Siege of Leuven

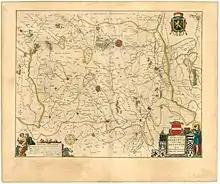
Map of Brabant in 1645 by Joan Blaeu

In 1635 the Dutch Republic concluded an alliance with France with the objective of taking on the Army of Flanders from two sides, in the hope of breaking the strategic stalemate in the Eighty Years' War and dividing up the Spanish Netherlands between the two partners in the alliance. The French invaded from the south and defeated the Spanish army at Les Avins on 20 May, eventually joining forces in Maastricht with Frederick Henry of Orange, who had departed the Dutch Republic in command of 20,000 infantry and 6,000 cavalry soldiers. Meanwhile, the Cardinal-Infante Ferdinand, who was in Leuven, ordered the Spanish Tercios to move to Tienen and sent the Count of Fuenclara to Germany with instructions to call the Imperial army for help.